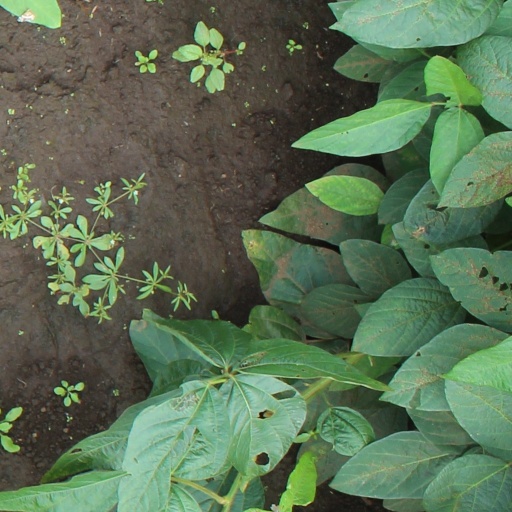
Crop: soybean